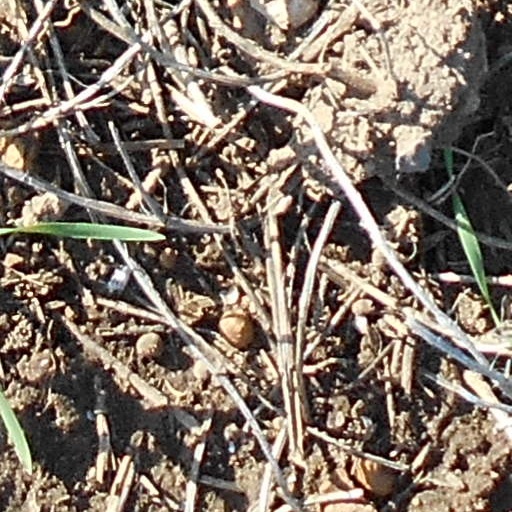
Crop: wheat